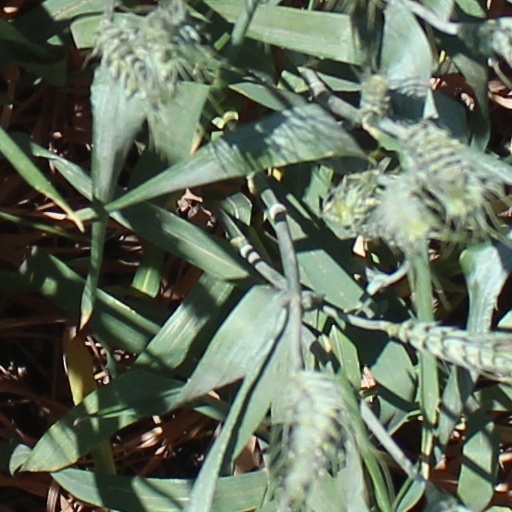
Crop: wheat